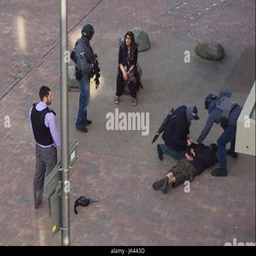
a person is detained by police at flats